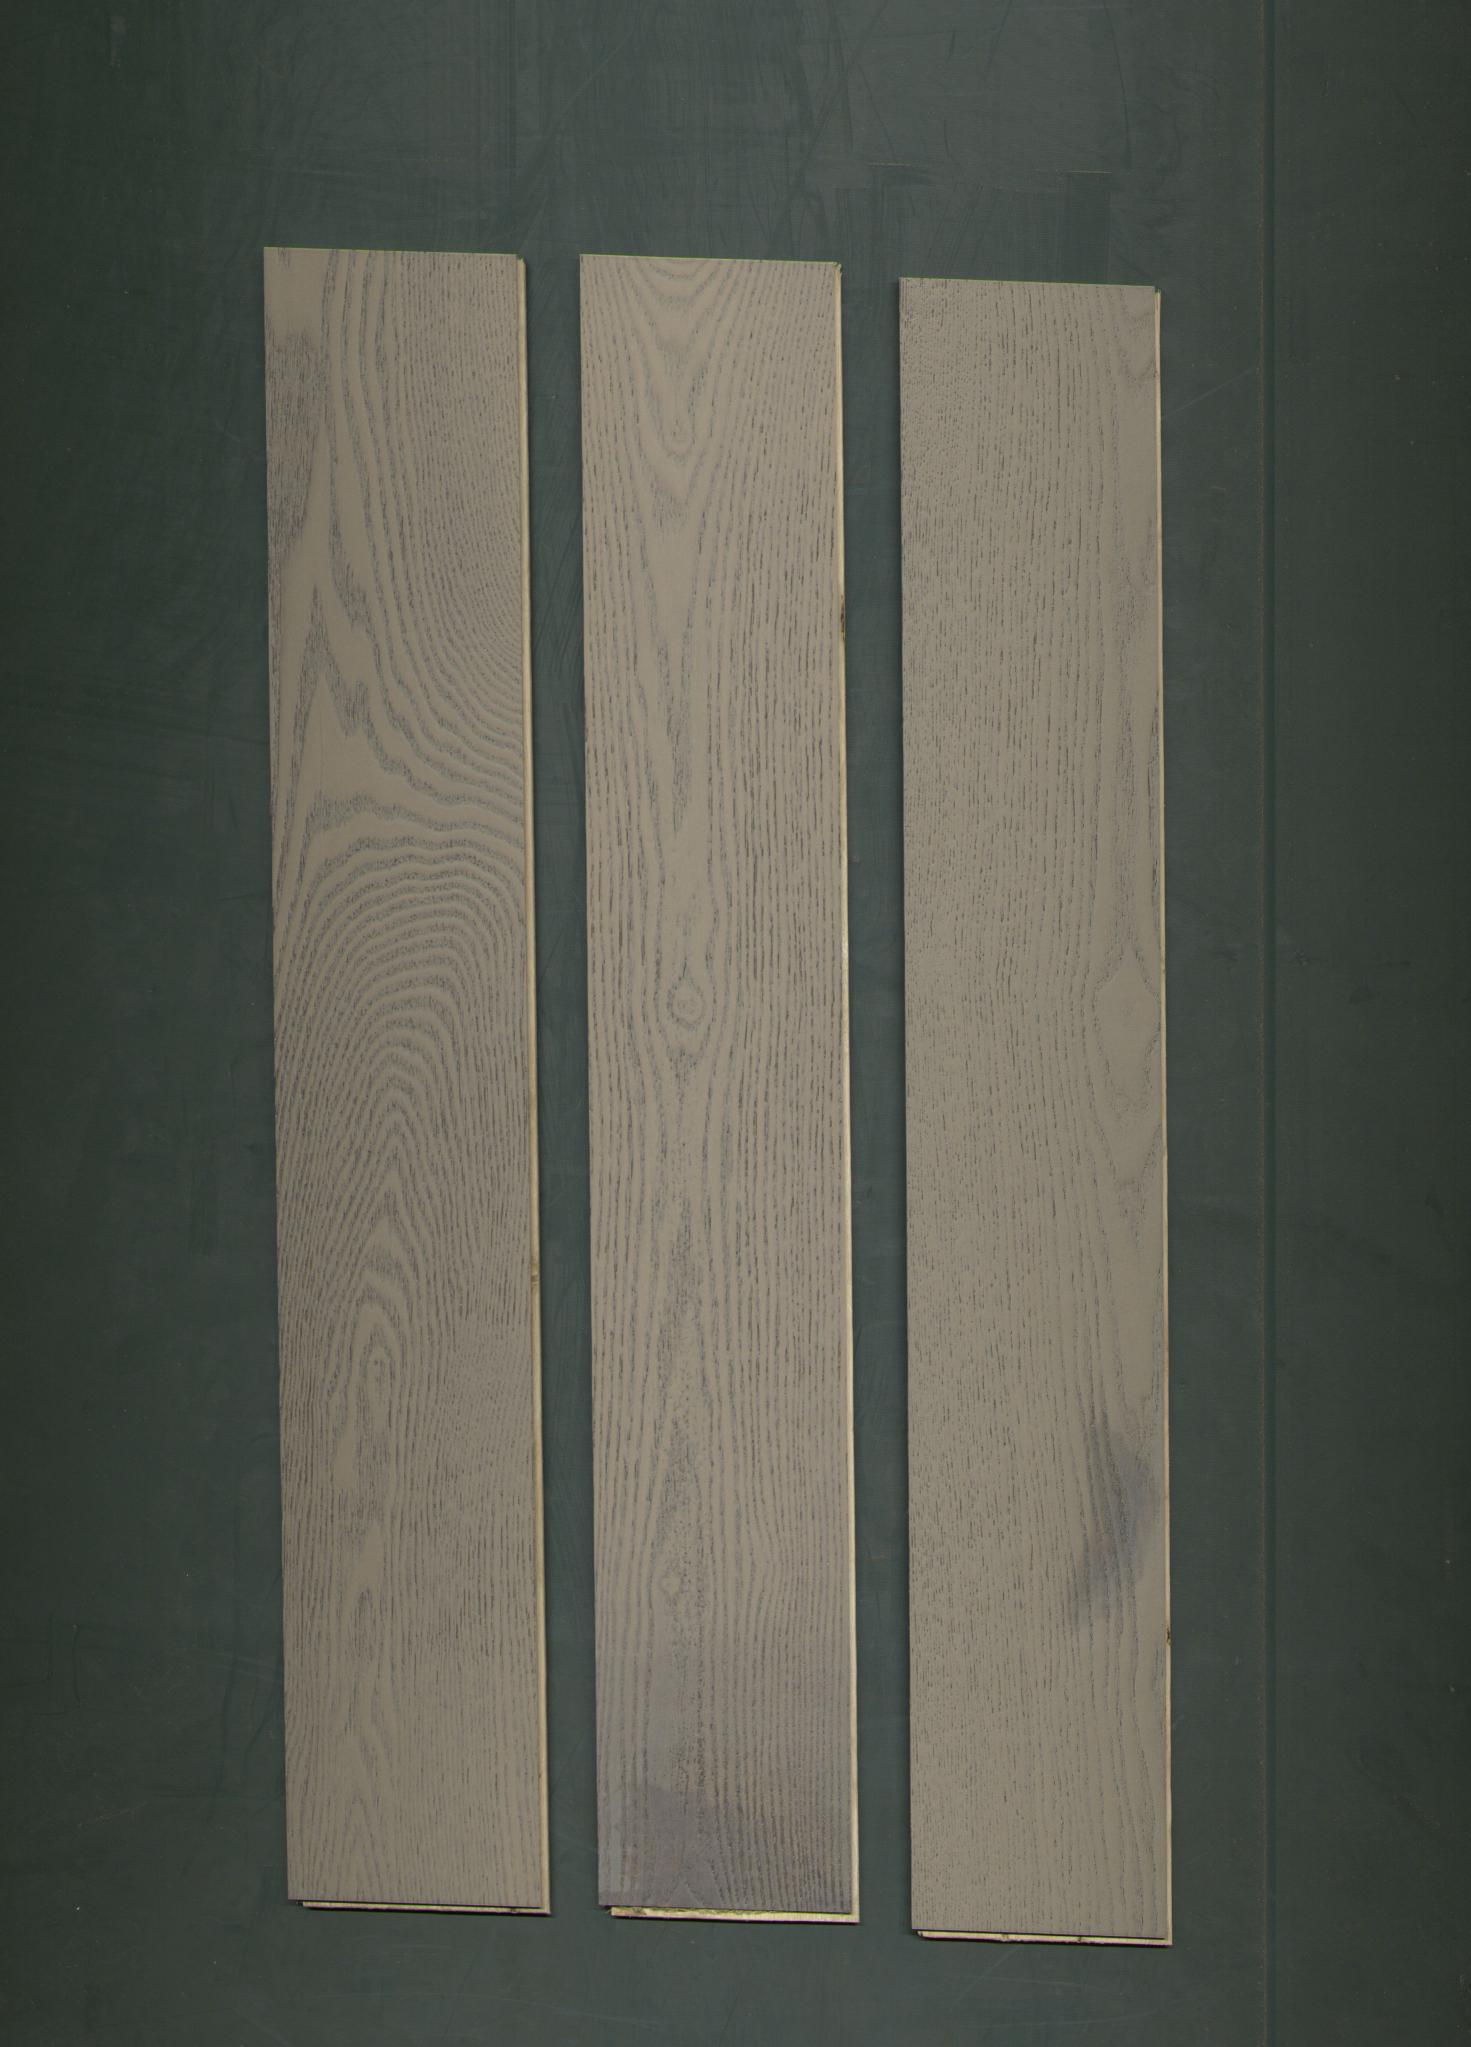
Label: mixers